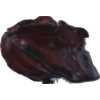
Label: carambola